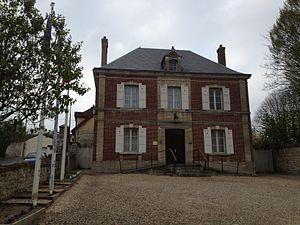
Mairie de Tosny.
Tosny est une ancienne commune française située dans le département de l'Eure en région Normandie.